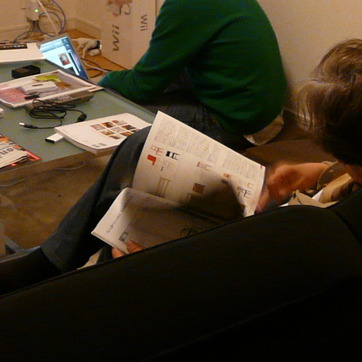
Material: paper